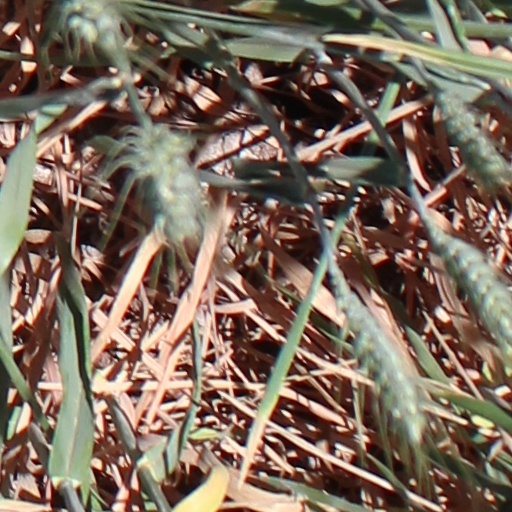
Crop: wheat